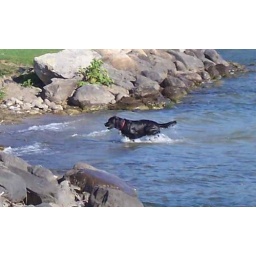
We watched this dog swimming and retrieving a ball over an hour nonstop!